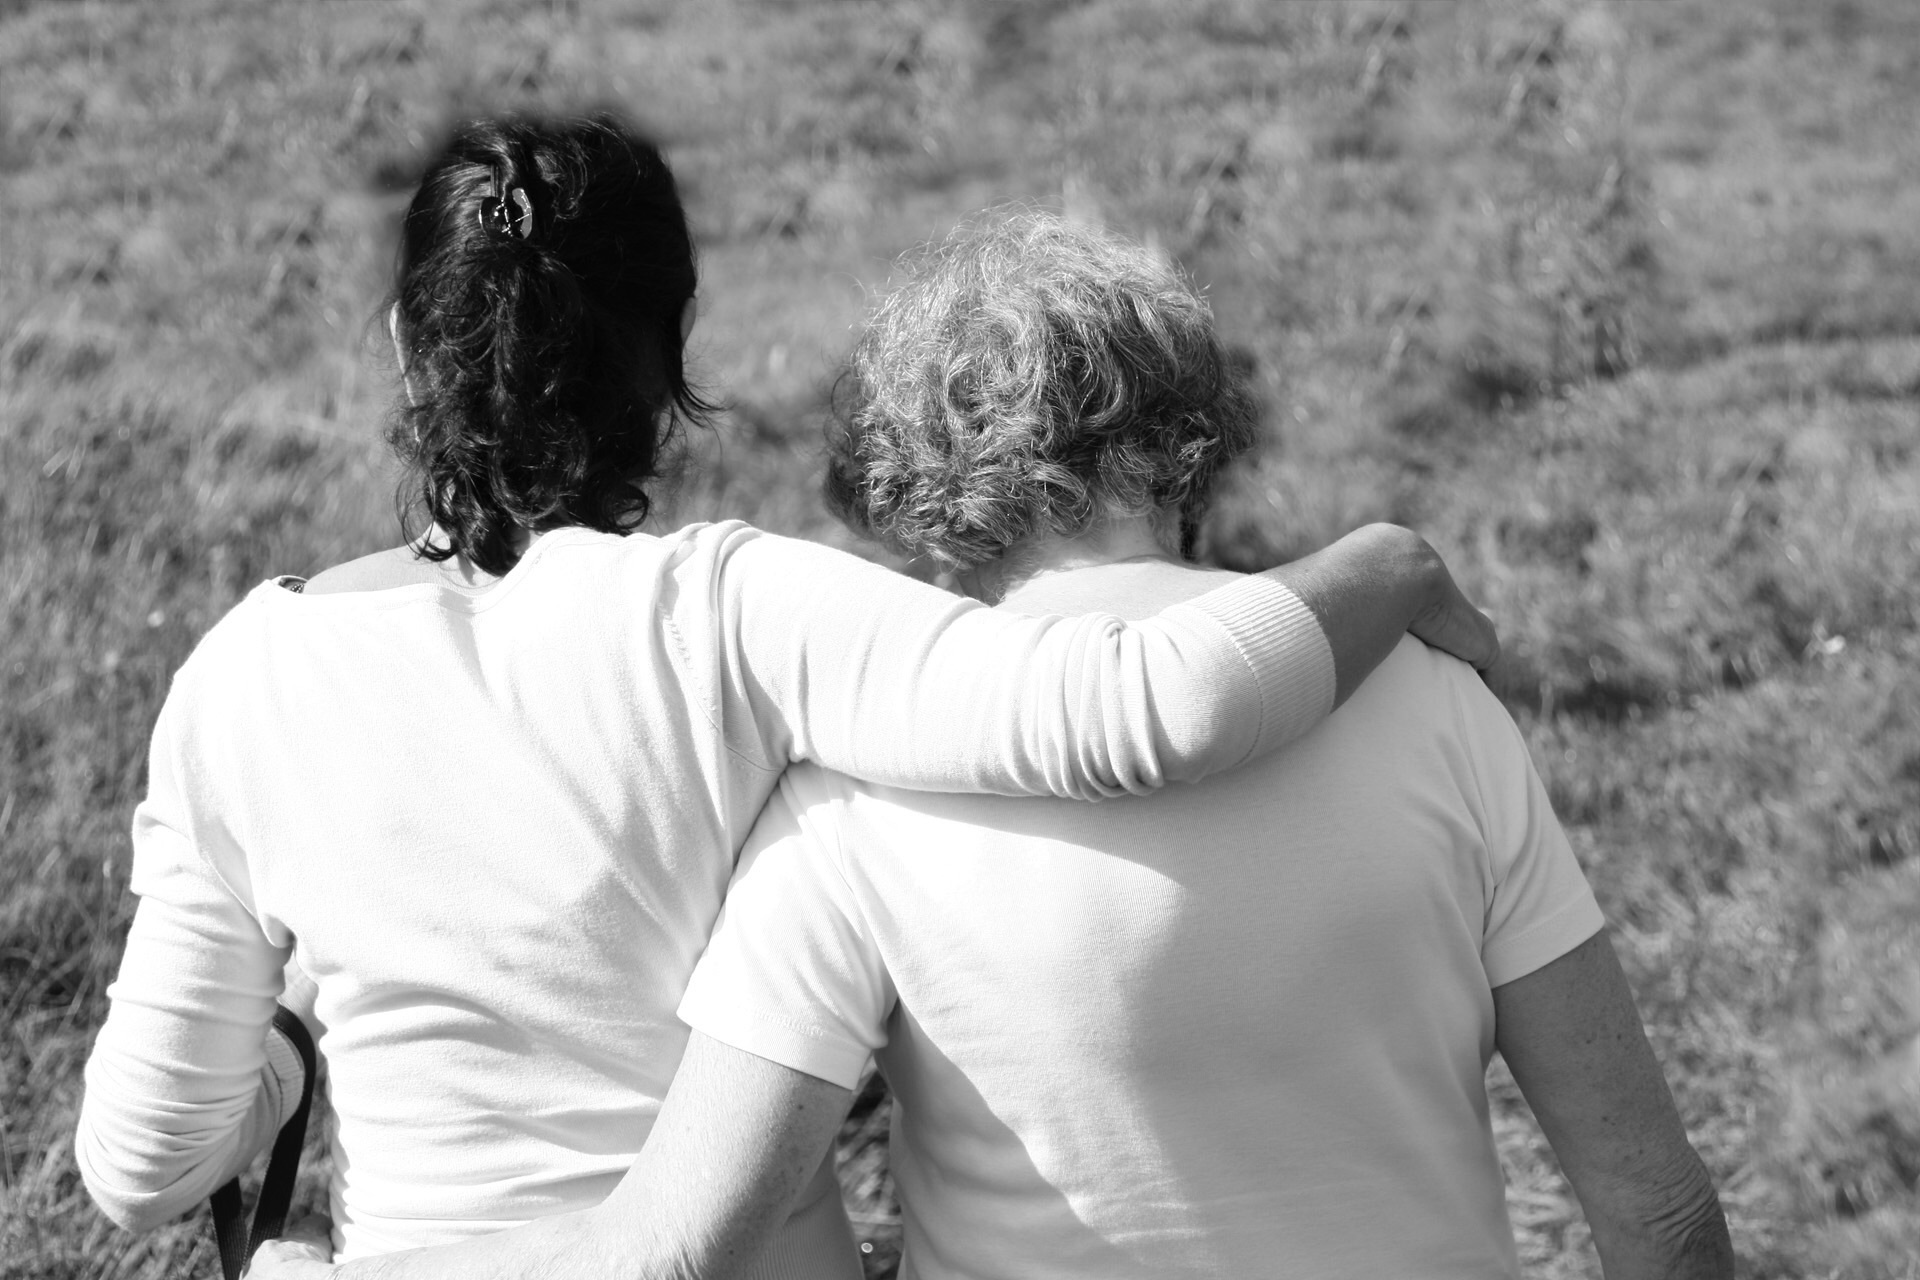
man, person, black and white, people, woman, hiking, white, photography, male, love, romance, black, monochrome, together, embrace, family, mother, photograph, joy, crying, luck, loss, emotion, daughter, interaction, understanding, young lady, embracing, relatives, monochrome photography, to luis, portrait photography, ma